The Mountain

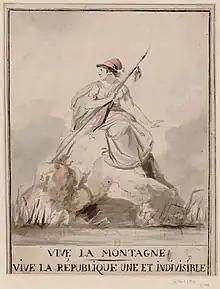
Pro-Montagnard art

Other policies aimed at supporting the poor included price controls enacted by the Mountain in 1793. This law, called the General Maximum, was supported by a group of agitators within the Mountain known as the Enragés. It fixed prices and wages throughout France. At the same time, bread prices were rising as the commodity became scarce, and in an initiative spearheaded by Collot d'Herbois and Billaud-Varenne, a law was enacted in July 1793 that forbade the hoarding of "daily necessities". The hoarding of grain became a crime punishable by death.